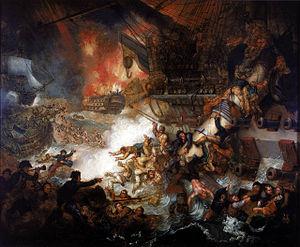
L’Orient, anciennement le Dauphin Royal et le Sans-Culotte, est un navire de ligne de premier rang de 118 canons de la classe Commerce de Marseille, construit par Jacques-Noël Sané et lancé à Toulon en 1791. Il sert plusieurs fois de navire amiral à la flotte française en Méditerranée. Il est détruit en 1798 à la bataille d’Aboukir, au début de l’expédition d’Égypte.
La bataille d'Aboukir fut une importante bataille navale qui opposa les flottes britannique et française dans la baie d'Aboukir, près d'Alexandrie en Égypte entre le 1ᵉʳ et le 2 août 1798.